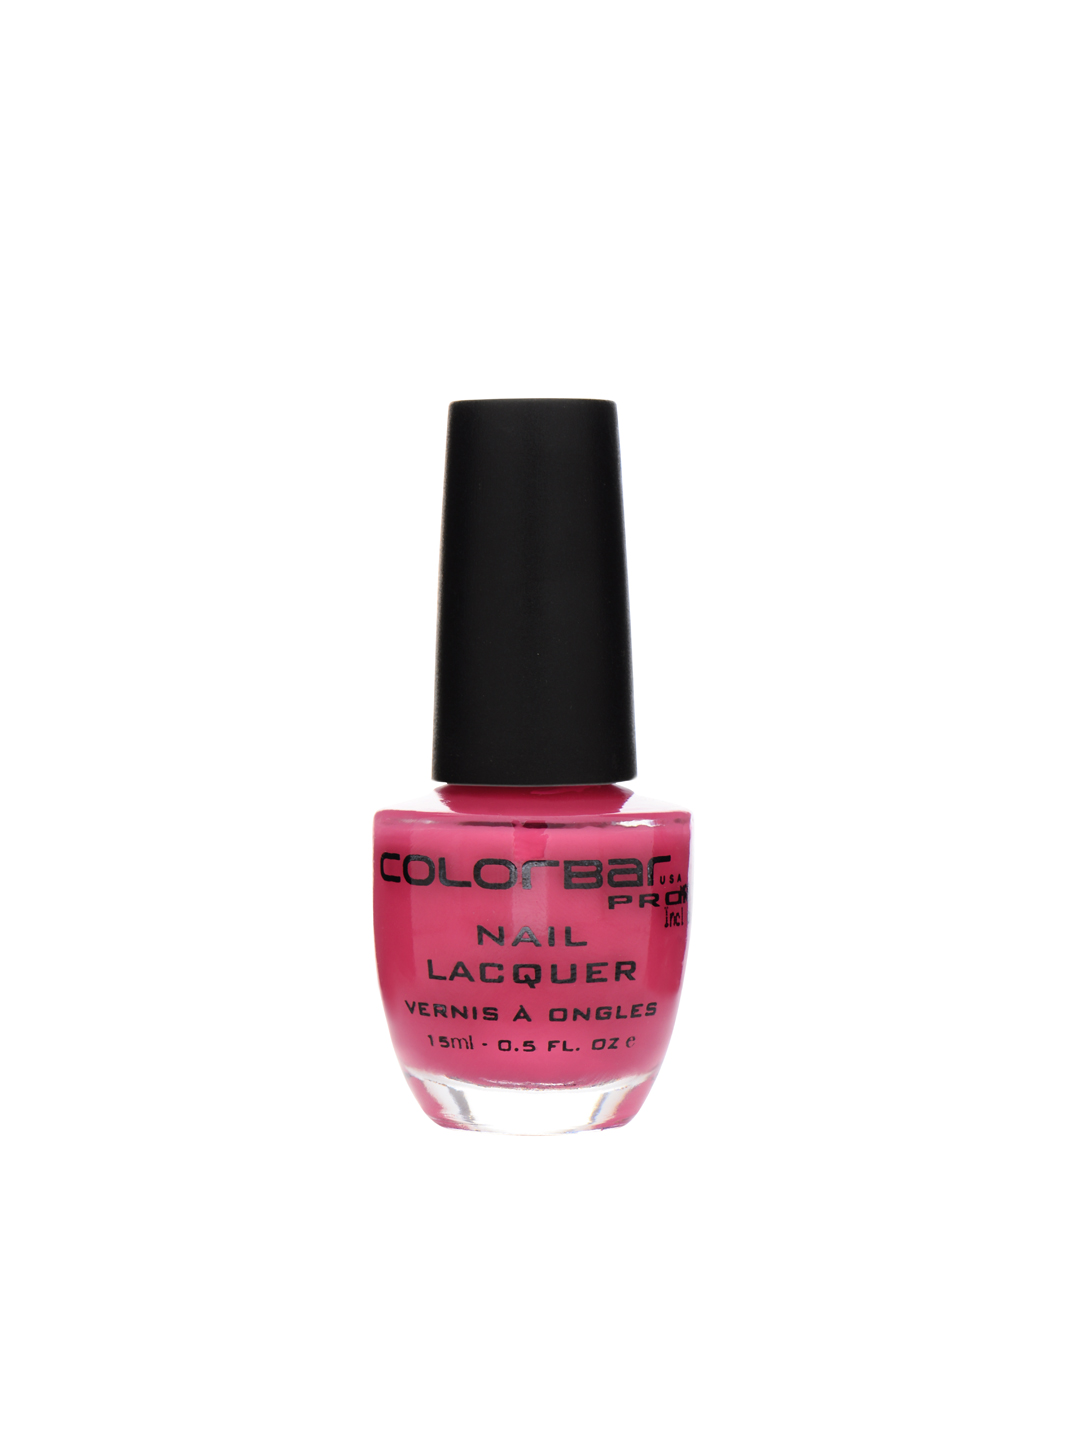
Colorbar Pro Pleasing Pink Nail Lacquer 049
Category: Personal Care / Nails / Nail Polish
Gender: Women
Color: Pink
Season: Spring 2017
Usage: Casual